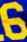
Number: 6